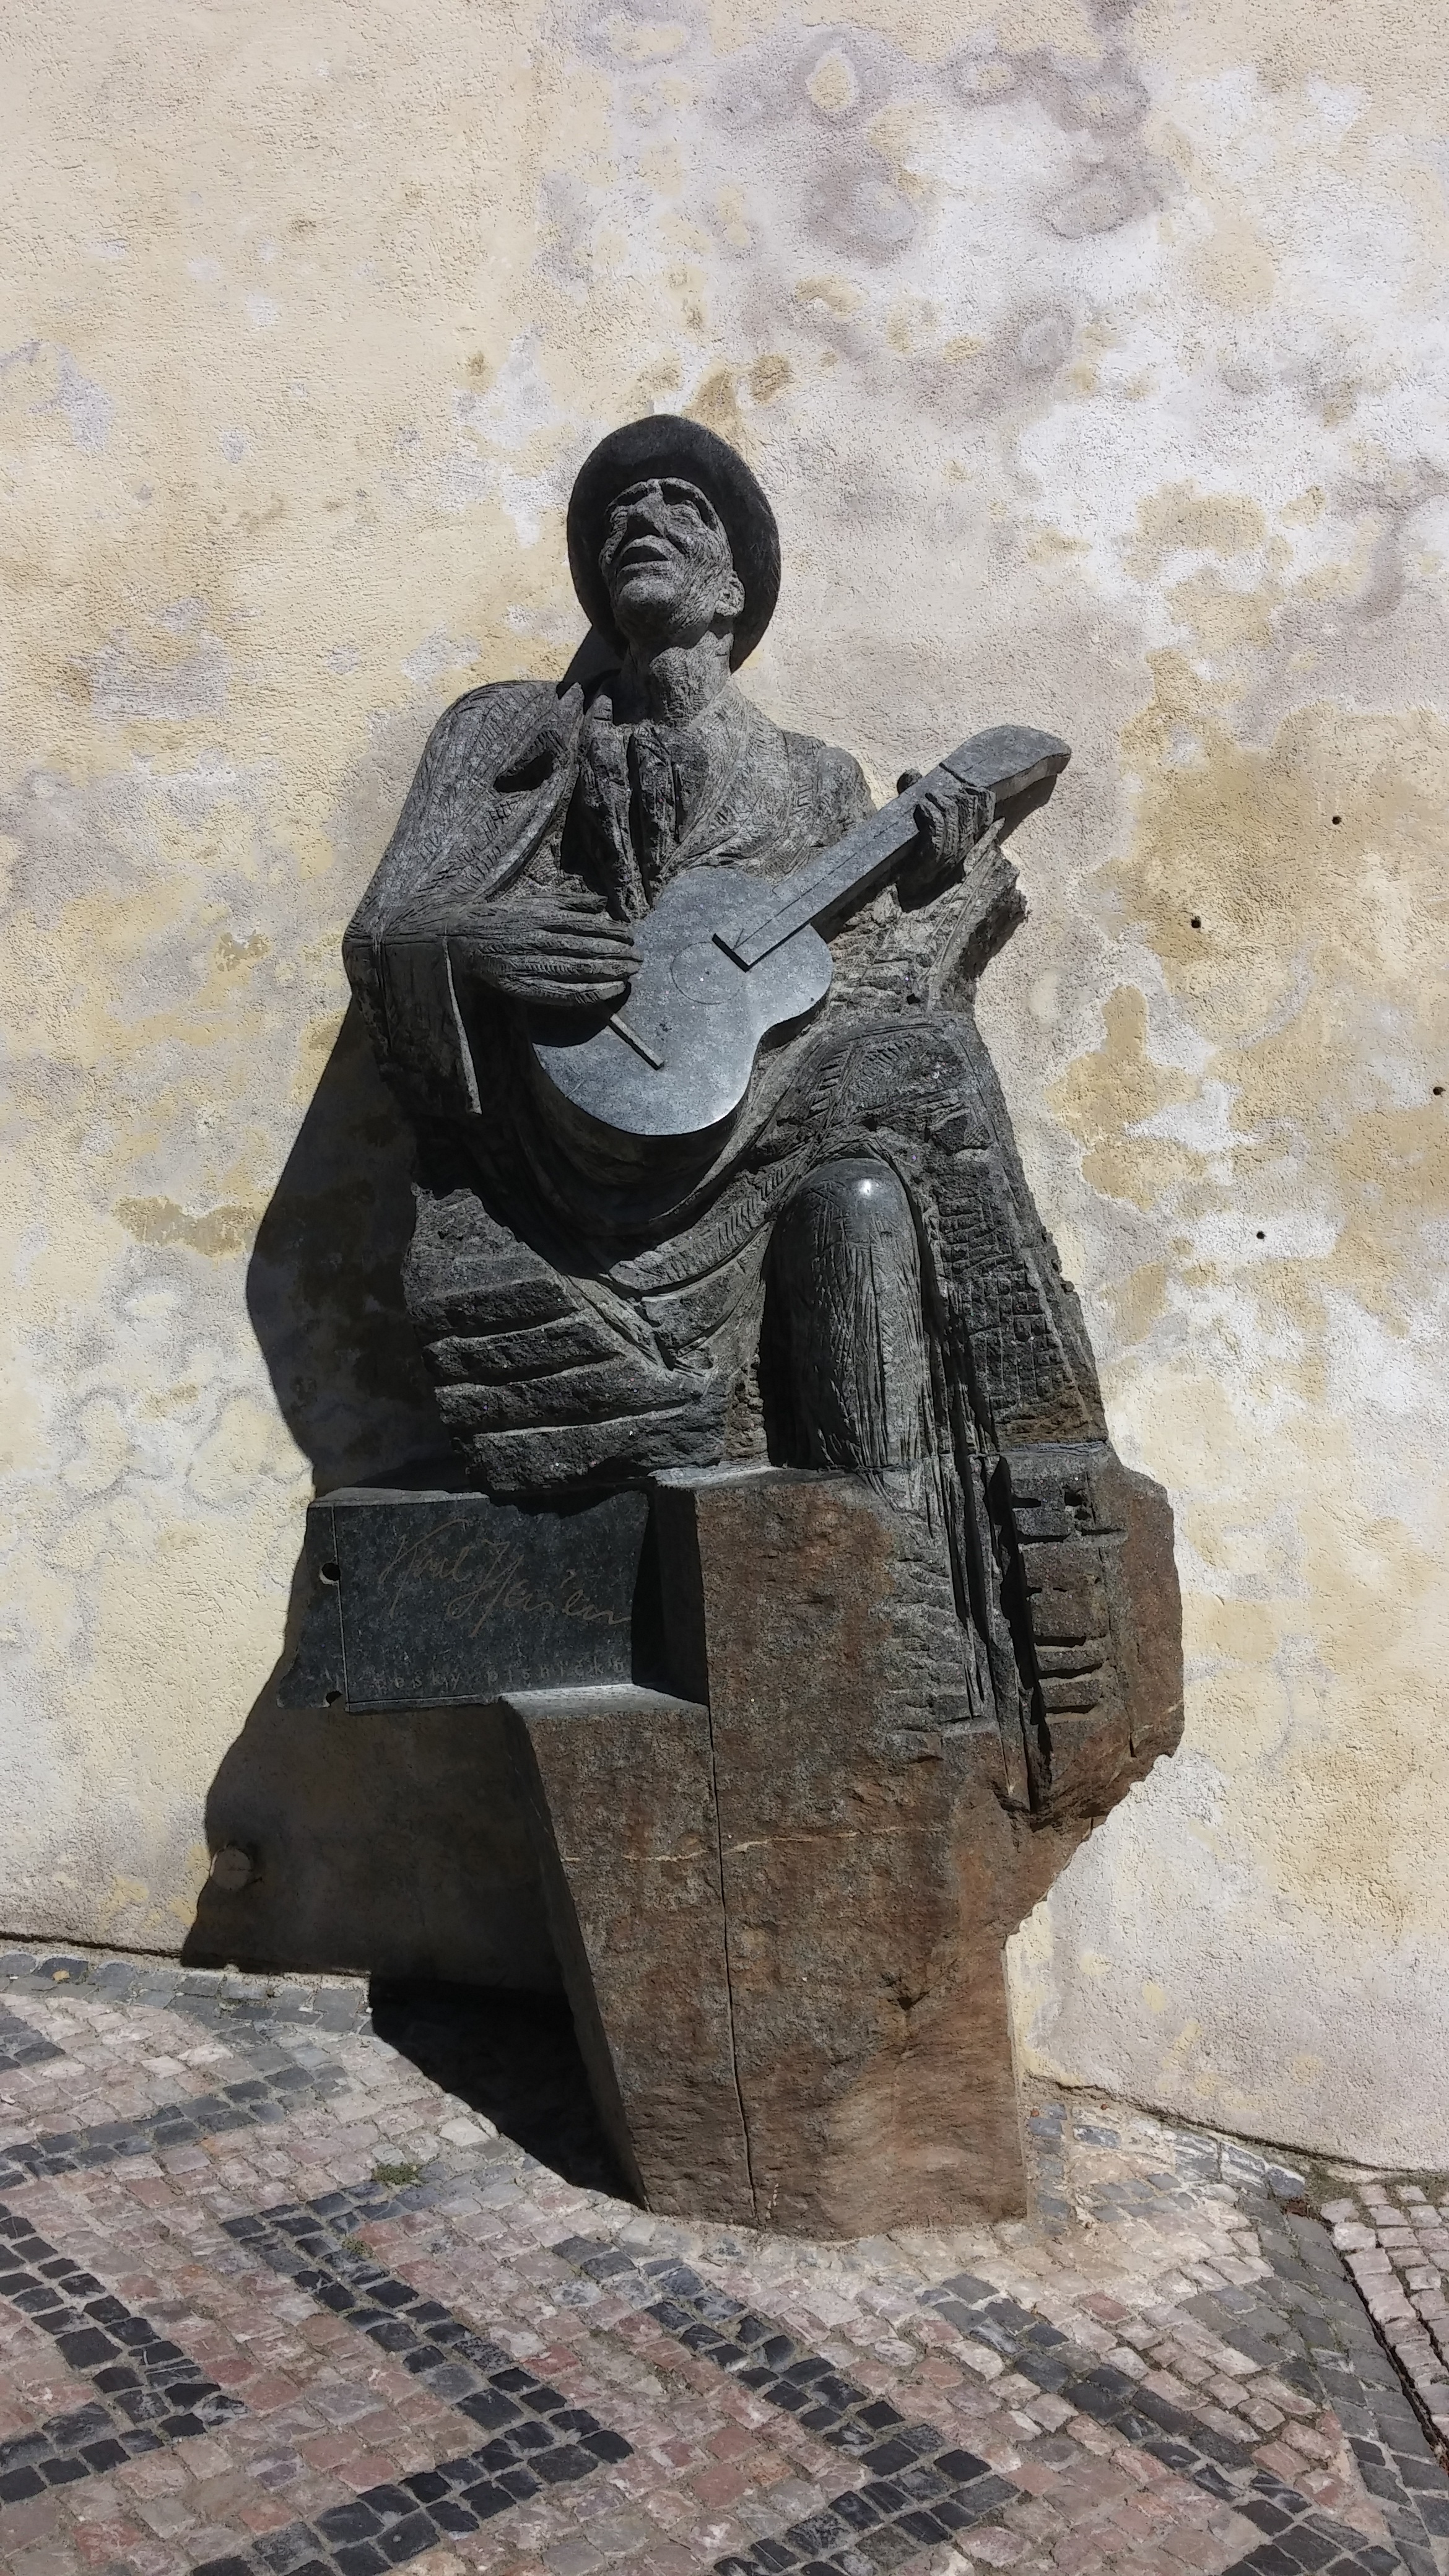
guitar, monument, statue, prague, sculpture, art, temple, ancient history, human positions